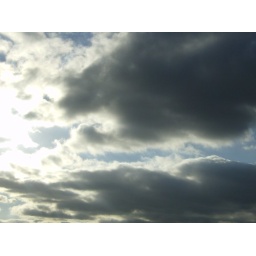
Black clouds racing accross the sky in Suffolk.